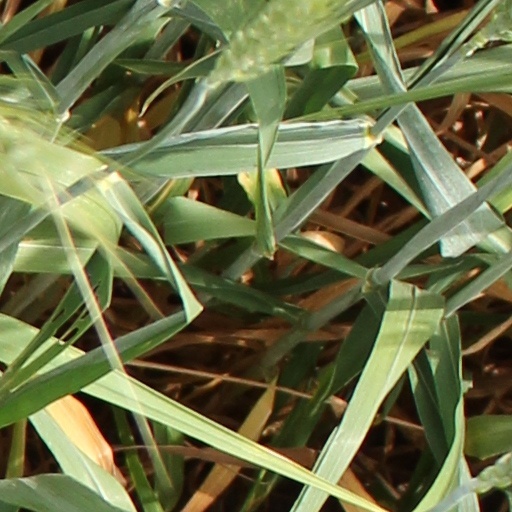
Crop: wheat